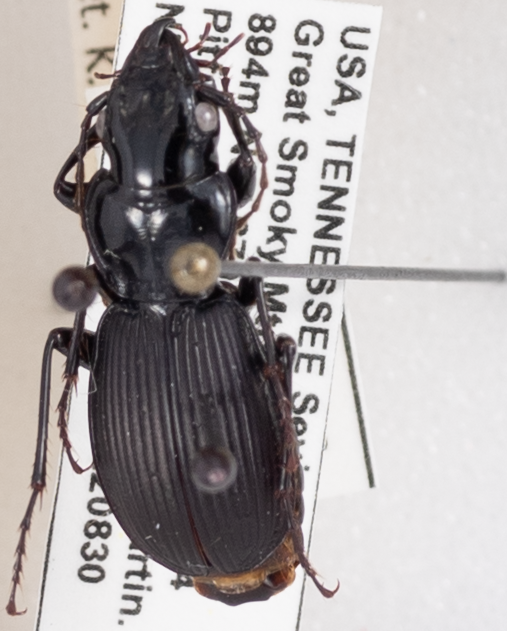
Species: Pterostichus moestus
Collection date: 2022-08-30
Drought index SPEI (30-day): -0.44
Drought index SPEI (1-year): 0.582
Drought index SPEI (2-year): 1.69